Jaguarundi

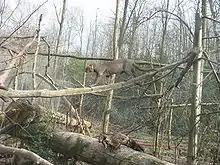
Jaguarundis are good climbers and can easily walk on branches.

The jaguarundi is shy and reclusive, and apparently very cautious of traps. There have been only a few radio telemetry studies of jaguarundis in Belize, Brazil and Mexico. Though activity has been observed throughout the day and at night, jaguarundis seem to prefer hunting during daytime and evening hours; for instance, a study in Belize reported that jaguarundis started moving before dawn and remained active through most of the day till sunset with a peak in hunting from late morning to noon. The cat appears to be more diurnal than most other cats, especially spotted cats that tend to be more active at night. The jaguarundi can swim across medium-sized rivers; one in Bolivia was recorded swimming across the Tuichi River. Jaguarundis are efficient climbers as well, but hunt mainly on ground; the coat color works as a good camouflage for terrestrial activity. They can leap up to into the air to catch birds. Predators recorded for jaguarundis include boa constrictors, cougars and domestic dogs. Parasites such as hookworms ("Ancylostoma" species), tapeworms (such as "Spirometra" and "Toxocara" species) and the lung fluke have been found in jaguarundis.